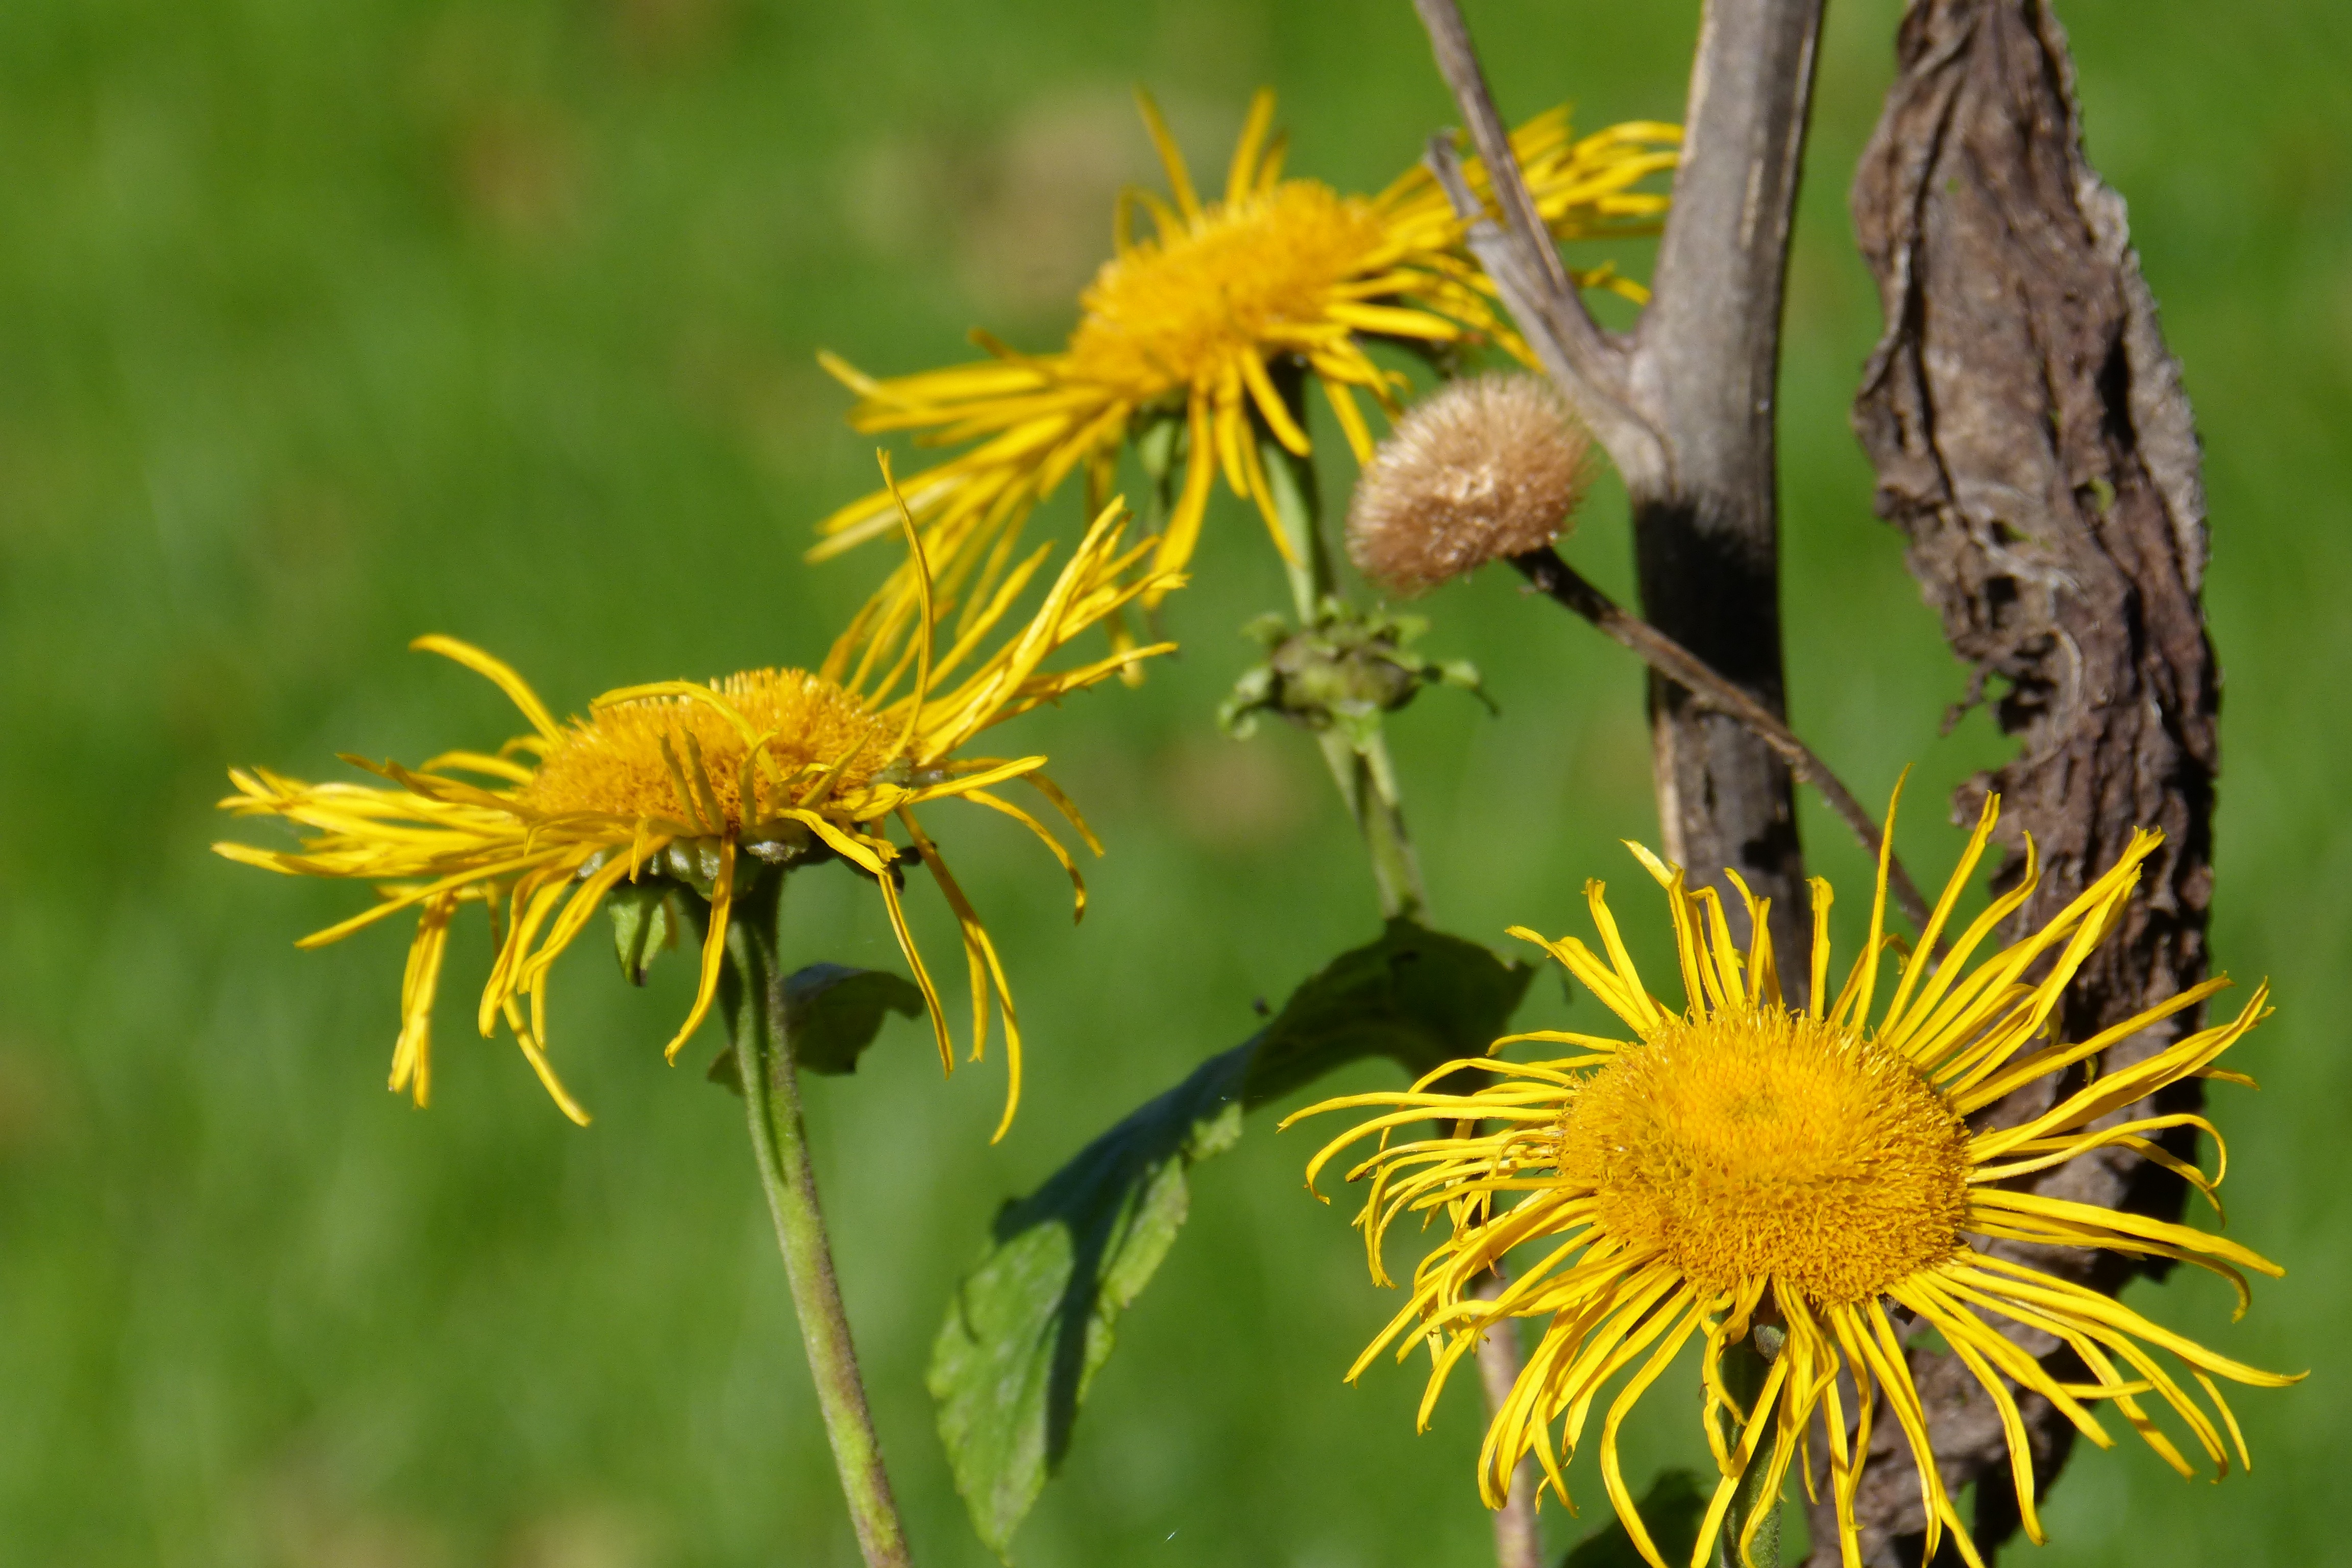
nature, blossom, plant, meadow, dandelion, prairie, flower, bloom, autumn, botany, yellow, flora, fauna, wildflower, nectar, composites, macro photography, seeds was, flowering plant, daisy family, inula, land plant, flatweed, sow thistles, withered leaf, second bloom